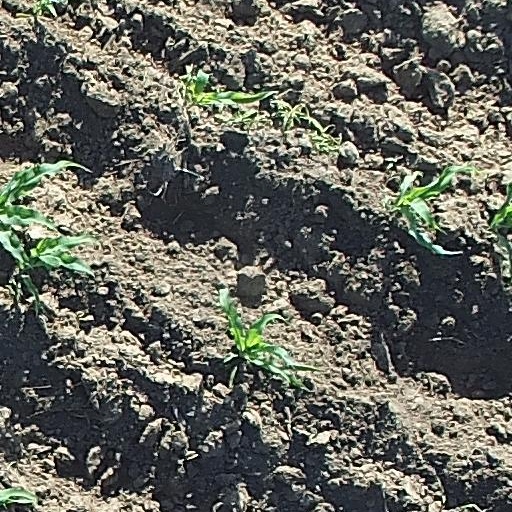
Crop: maize; corn